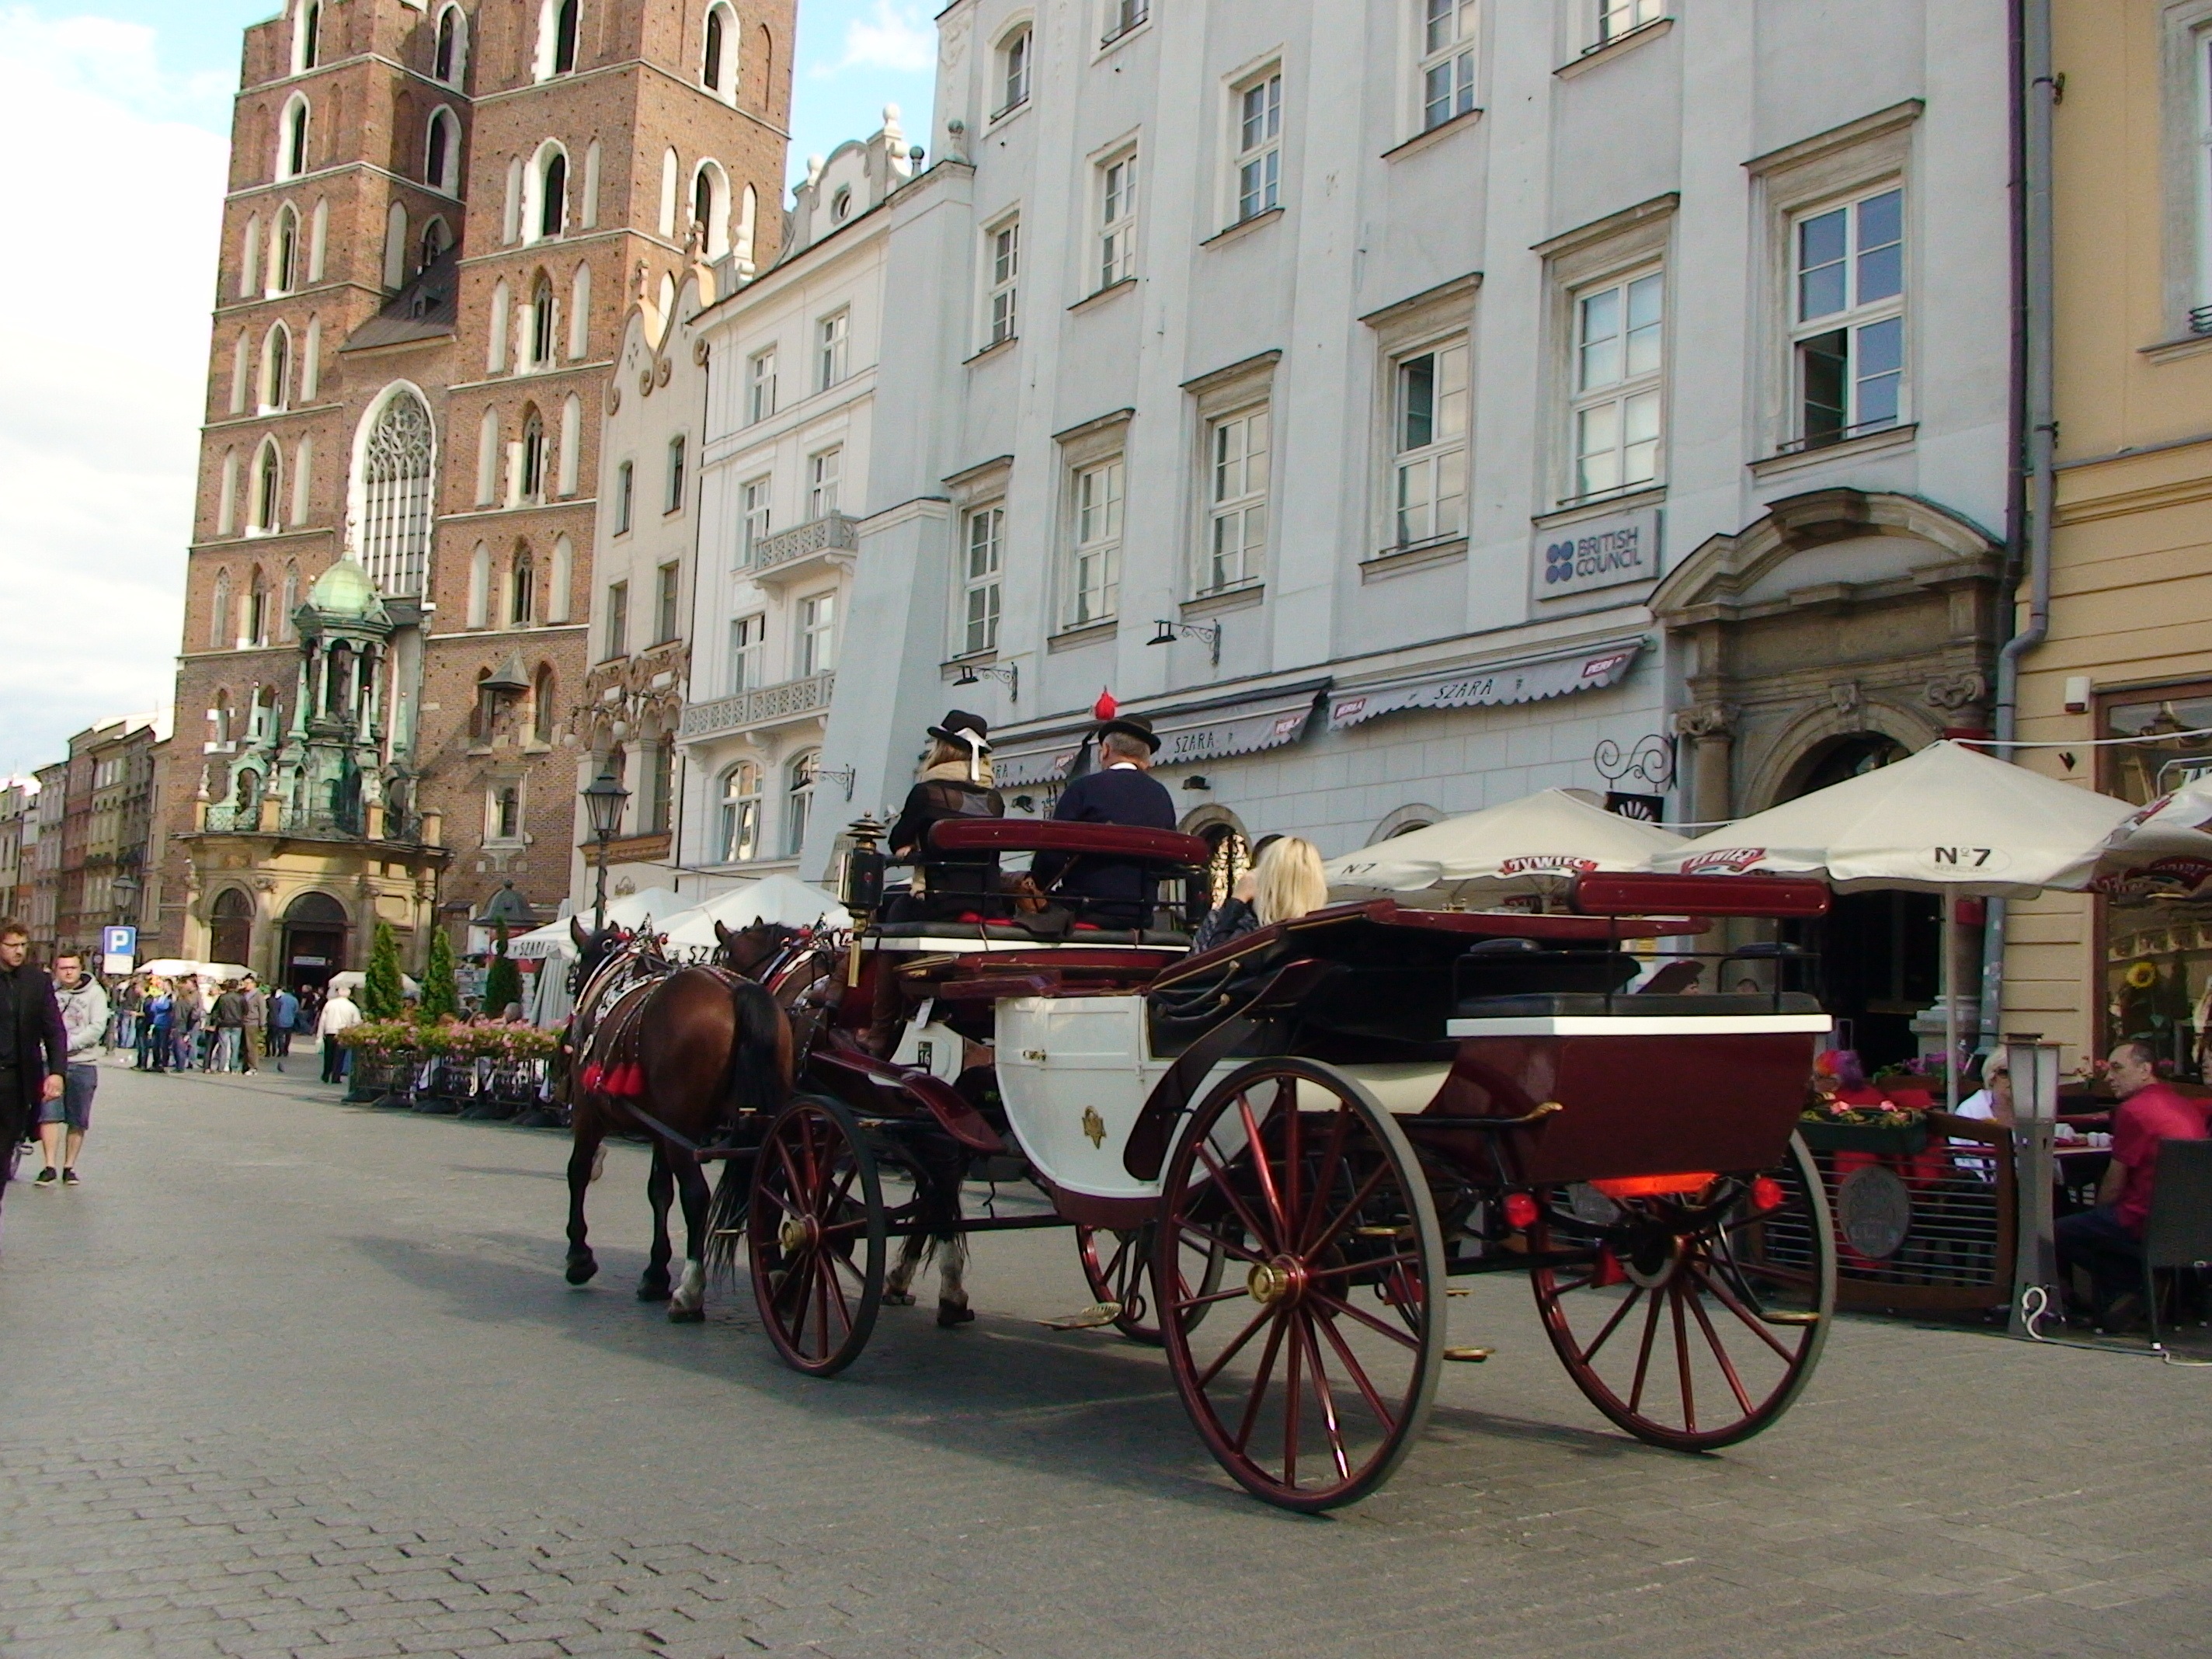
street, vehicle, tourism, carriage, krakow, horse drawn carriage, main market square, mary's church, horse and buggy